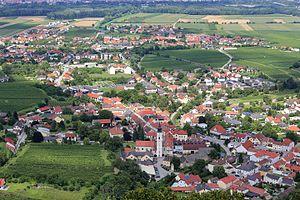
Furth bei Göttweig est un bourg du district de Krems dans l'état fédéral de Basse-Autriche.